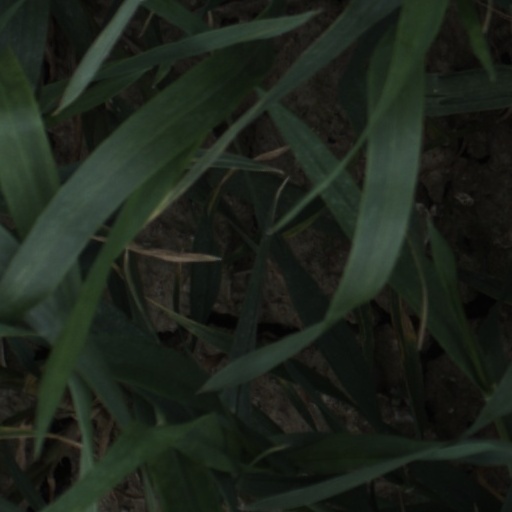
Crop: wheat